Quebec Route 309

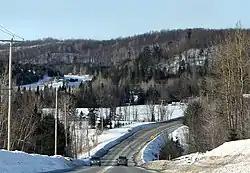
Route 309 through L'Ange-Gardien.

Route 309 is a provincial highway located in the Outaouais region in western Quebec. It starts at the junction of Autoroute 50 in the Buckingham sector, in the city of Gatineau's east end. It runs mostly parallel to the Du Lièvre River and ends north of Mont-Laurier in the town of Sainte-Anne-du-Lac in the Upper Laurentians.